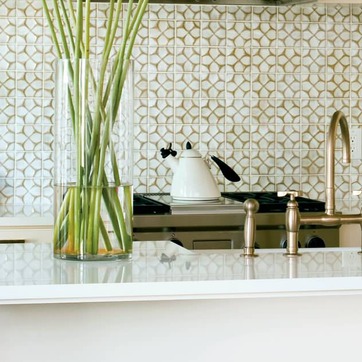
Material: ceramic